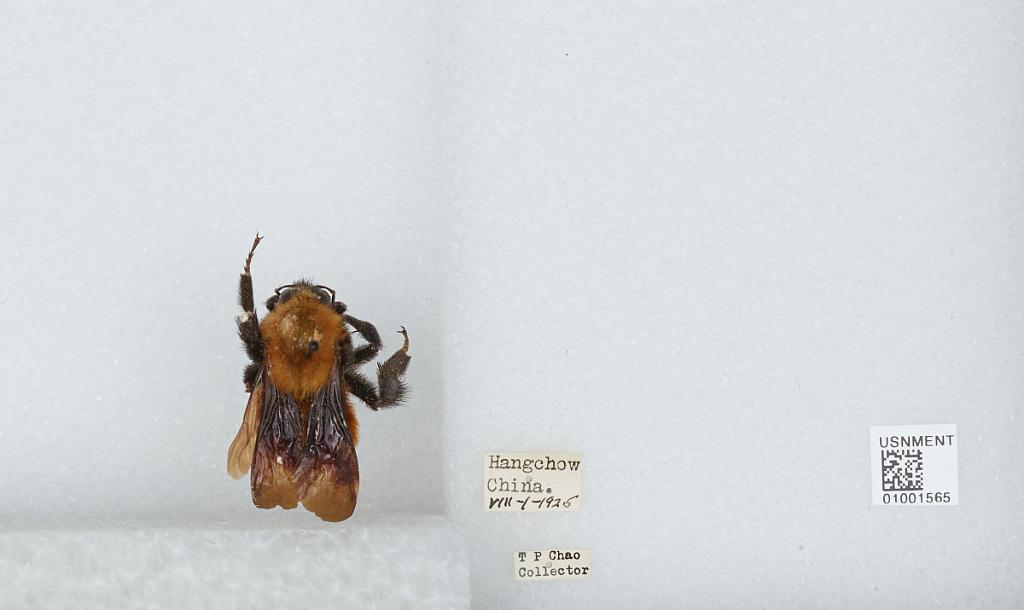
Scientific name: Bombus (Tricornibombus) atripes Smith
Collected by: T. Chao
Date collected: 1925-8-1
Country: China
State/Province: Zhejiang
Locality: Hangzhou